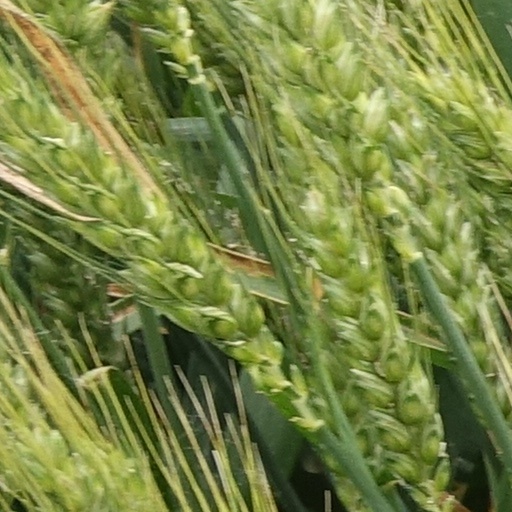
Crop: wheat